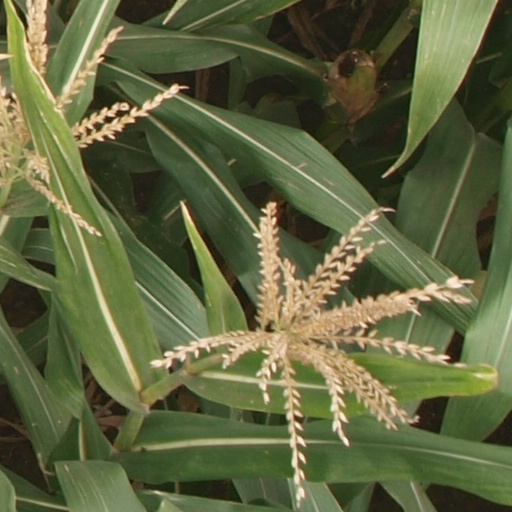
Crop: maize; corn